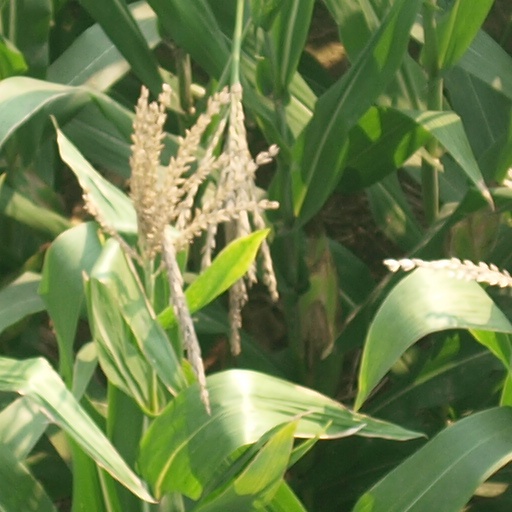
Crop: maize; corn